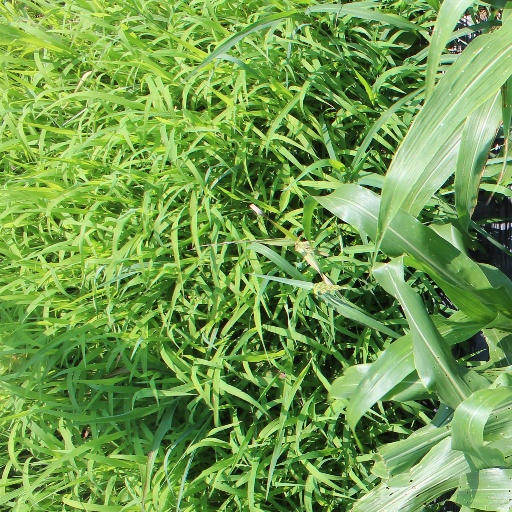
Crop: sorghum